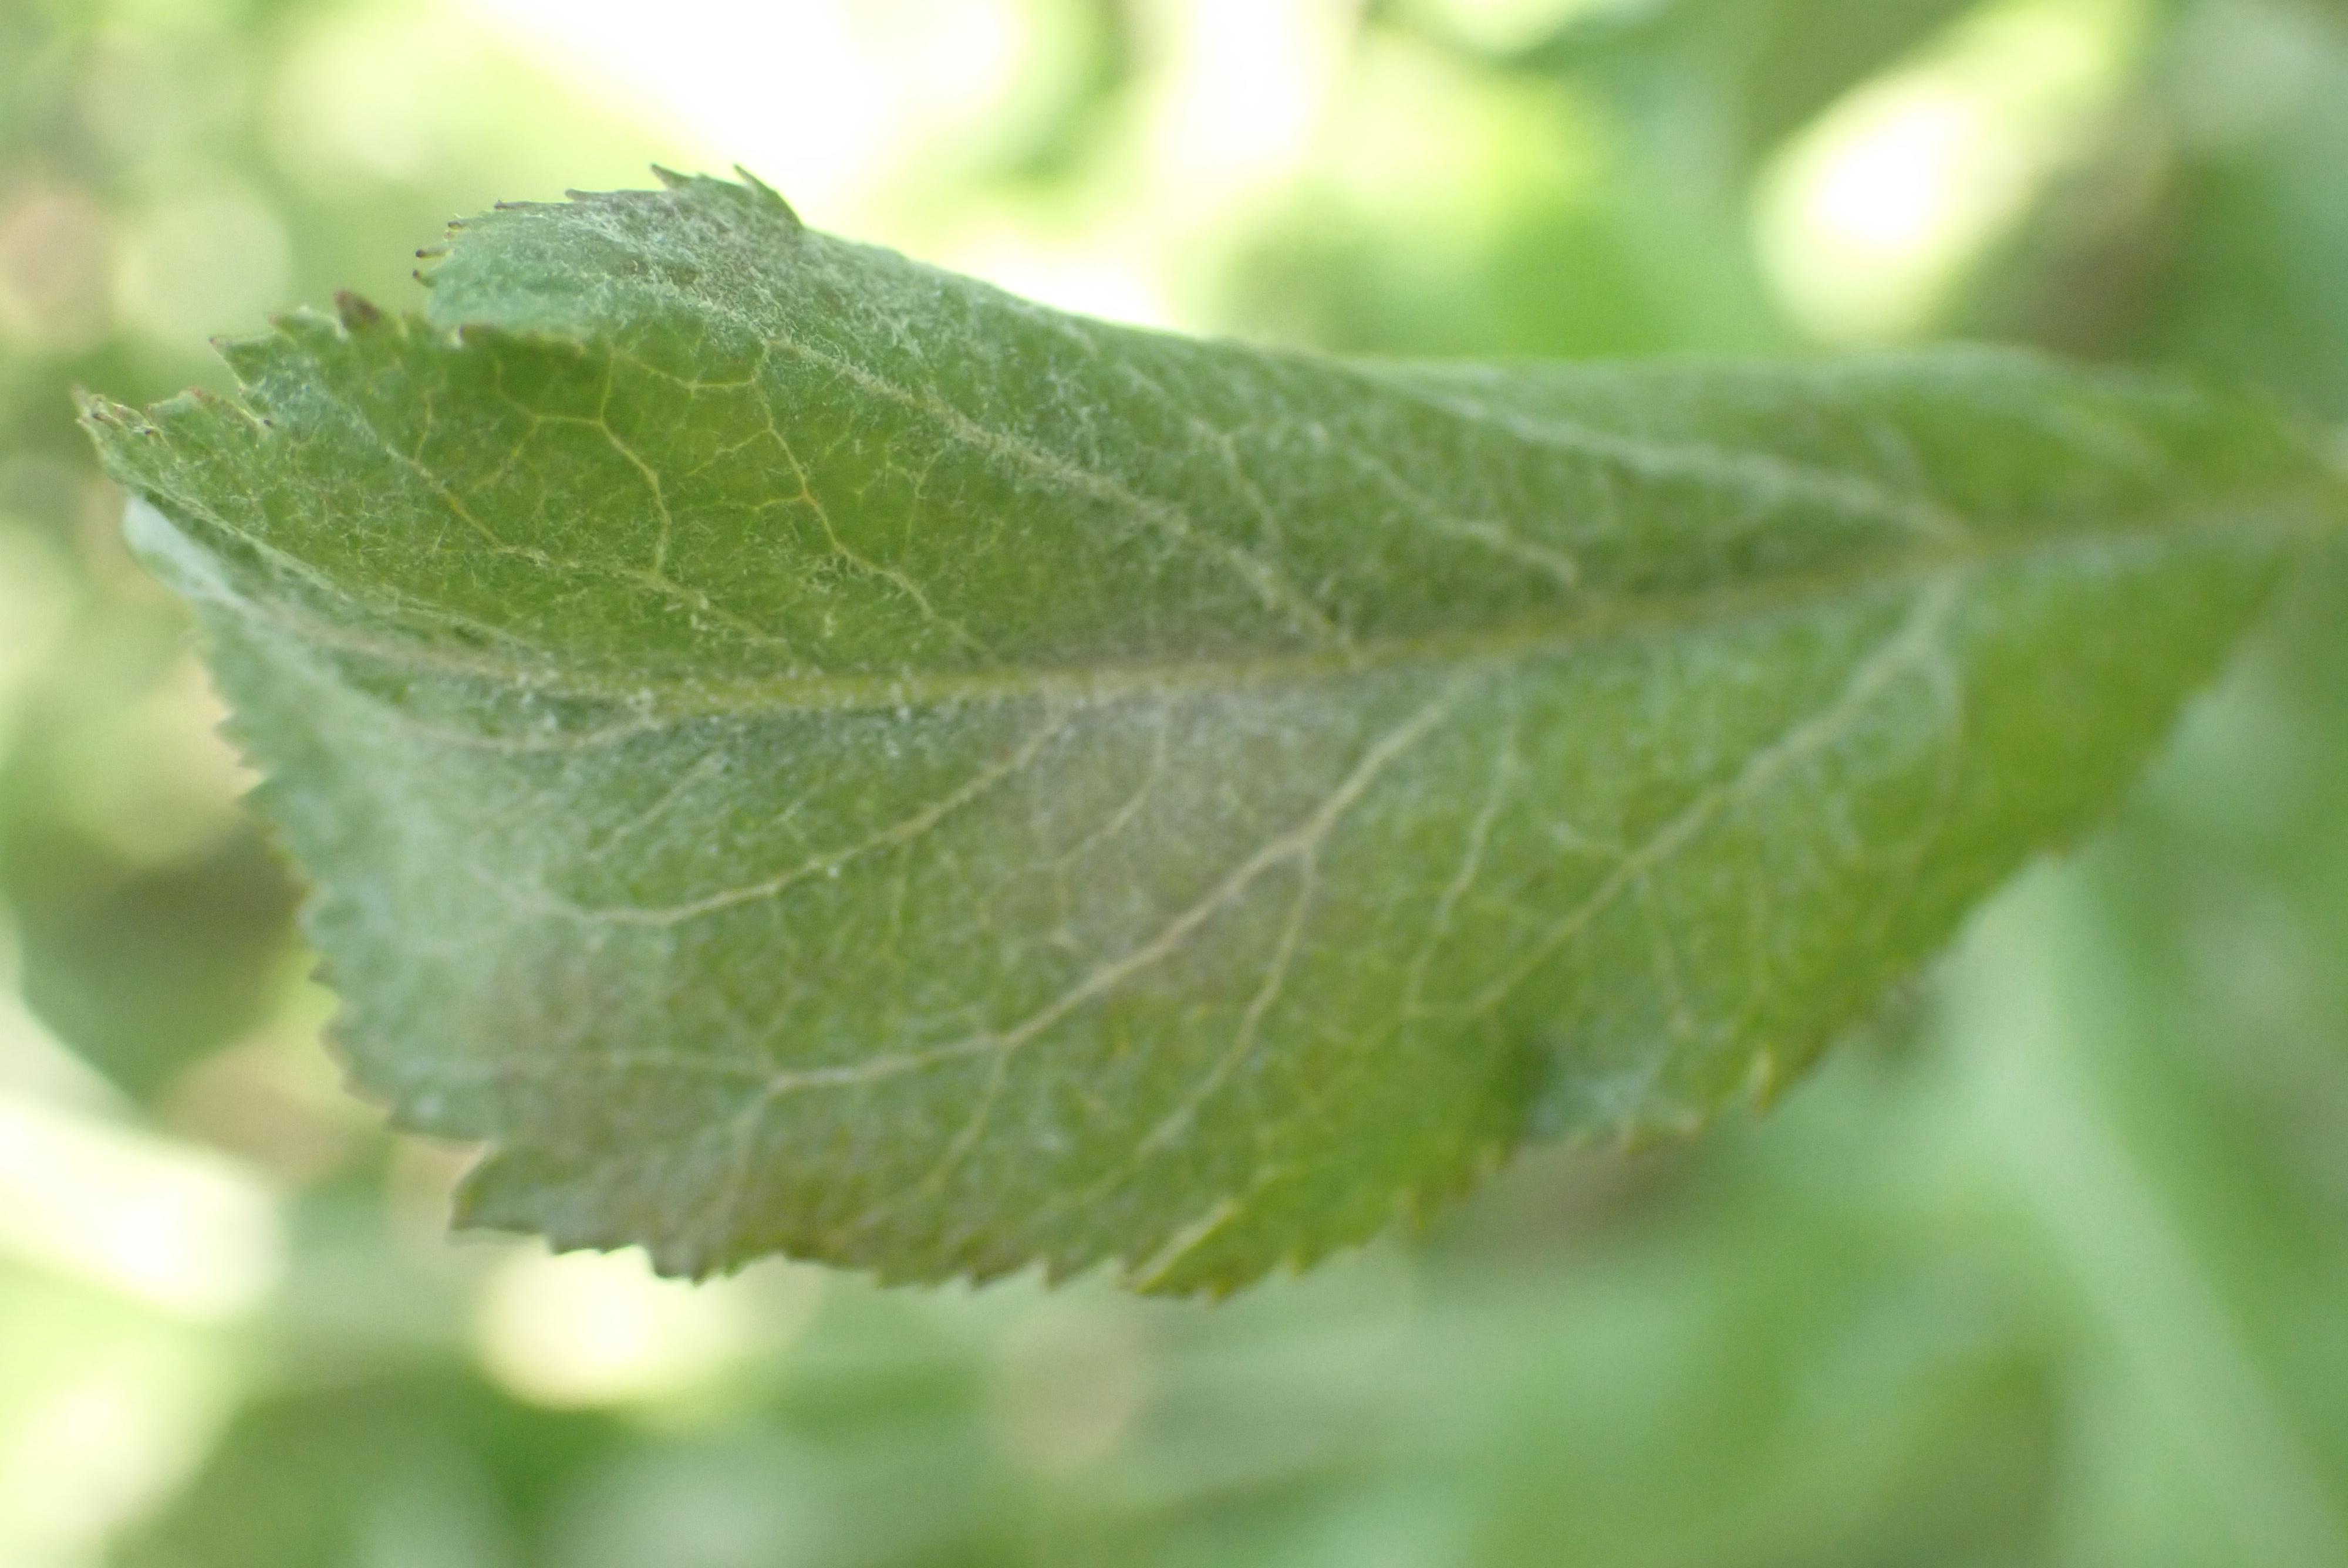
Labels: powdery_mildew